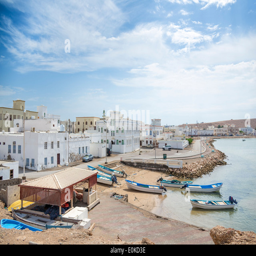
image of a view to harbor with sea , mountains , boats , houses and sky